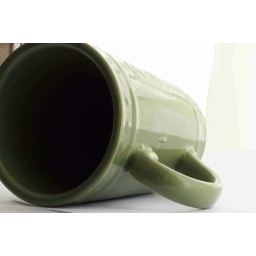
Picture of my coffee mug after washing and placed by the window